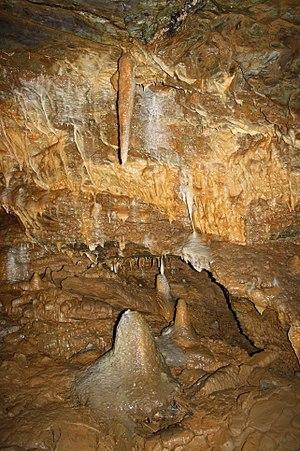
Syrau est une ancienne commune autonome de Saxe, située dans l'arrondissement du Vogtland, dans le district de Chemnitz. Elle a fusionné le 1er janvier 2011 avec Leubnitz et Mehltheuer pour former la nouvelle commune de Rosenbach/Vogtl..